Misagh Memarzadeh

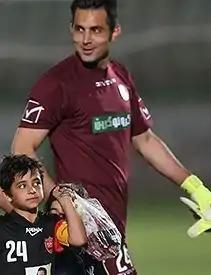

Misagh Memarzadeh (born 9 January 1983) is a former Iranian professional football player who last played for Saipa and Perspolis among other clubs in Persian Gulf Pro League.